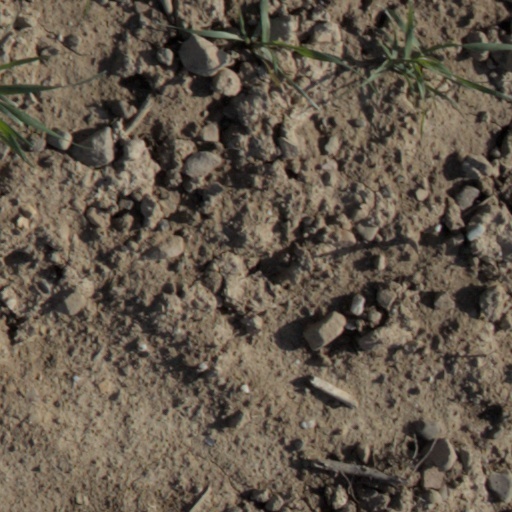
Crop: wheat